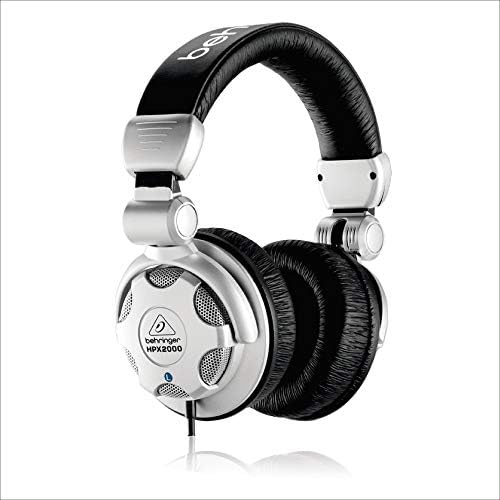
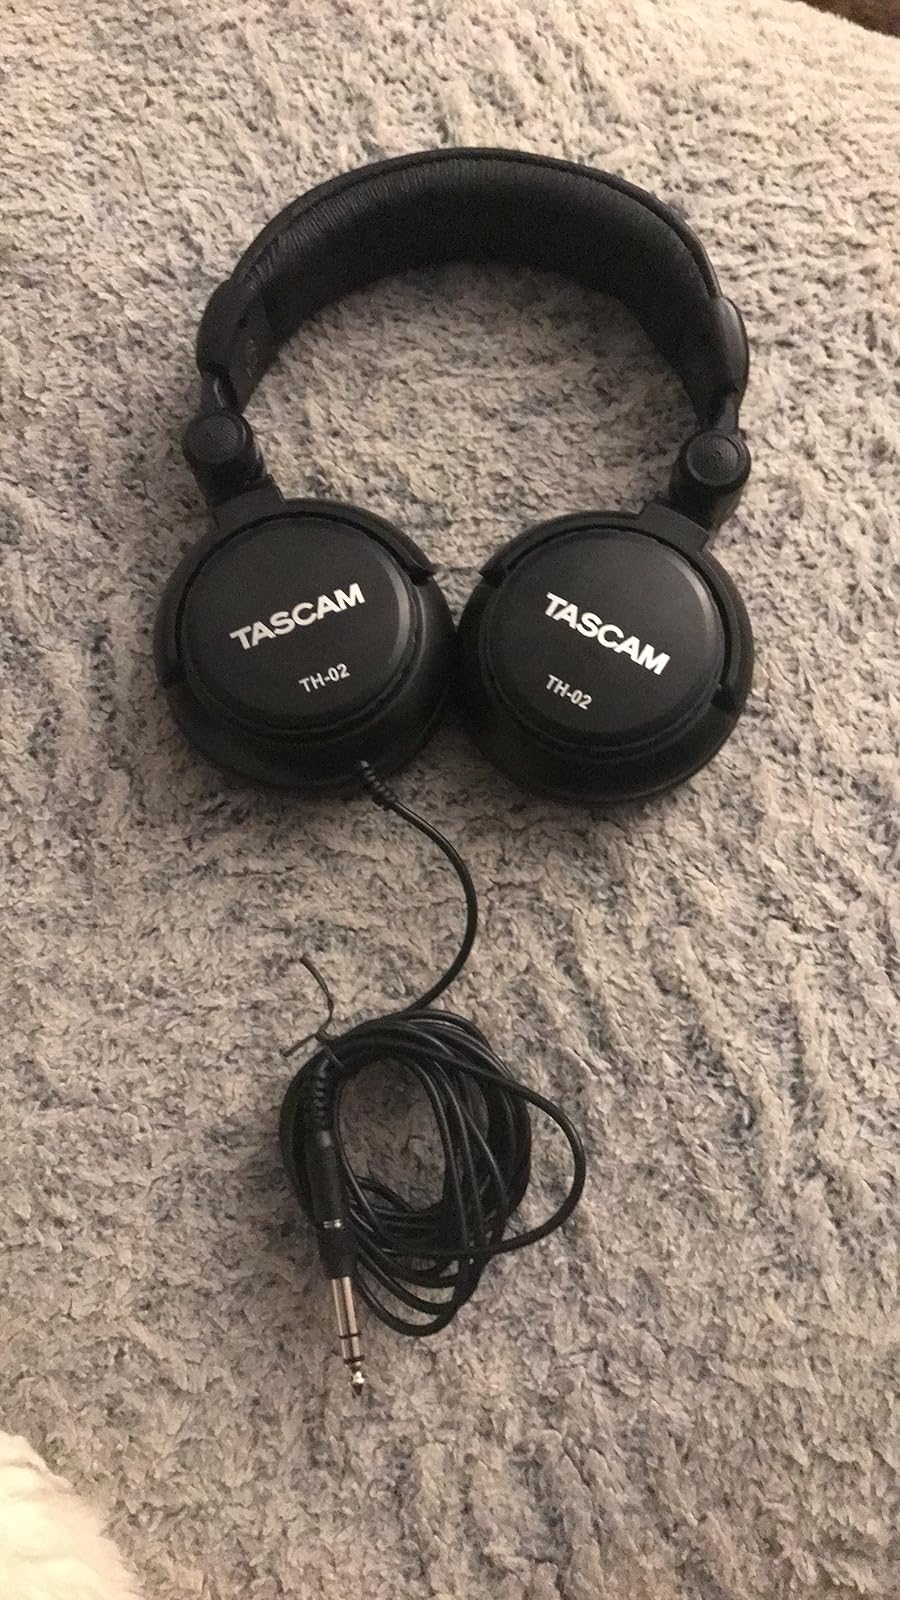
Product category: headphones
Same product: no